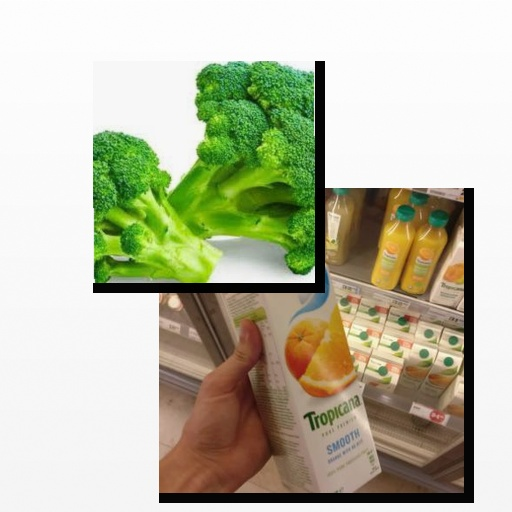
Food items: broccoli, mixed_juice